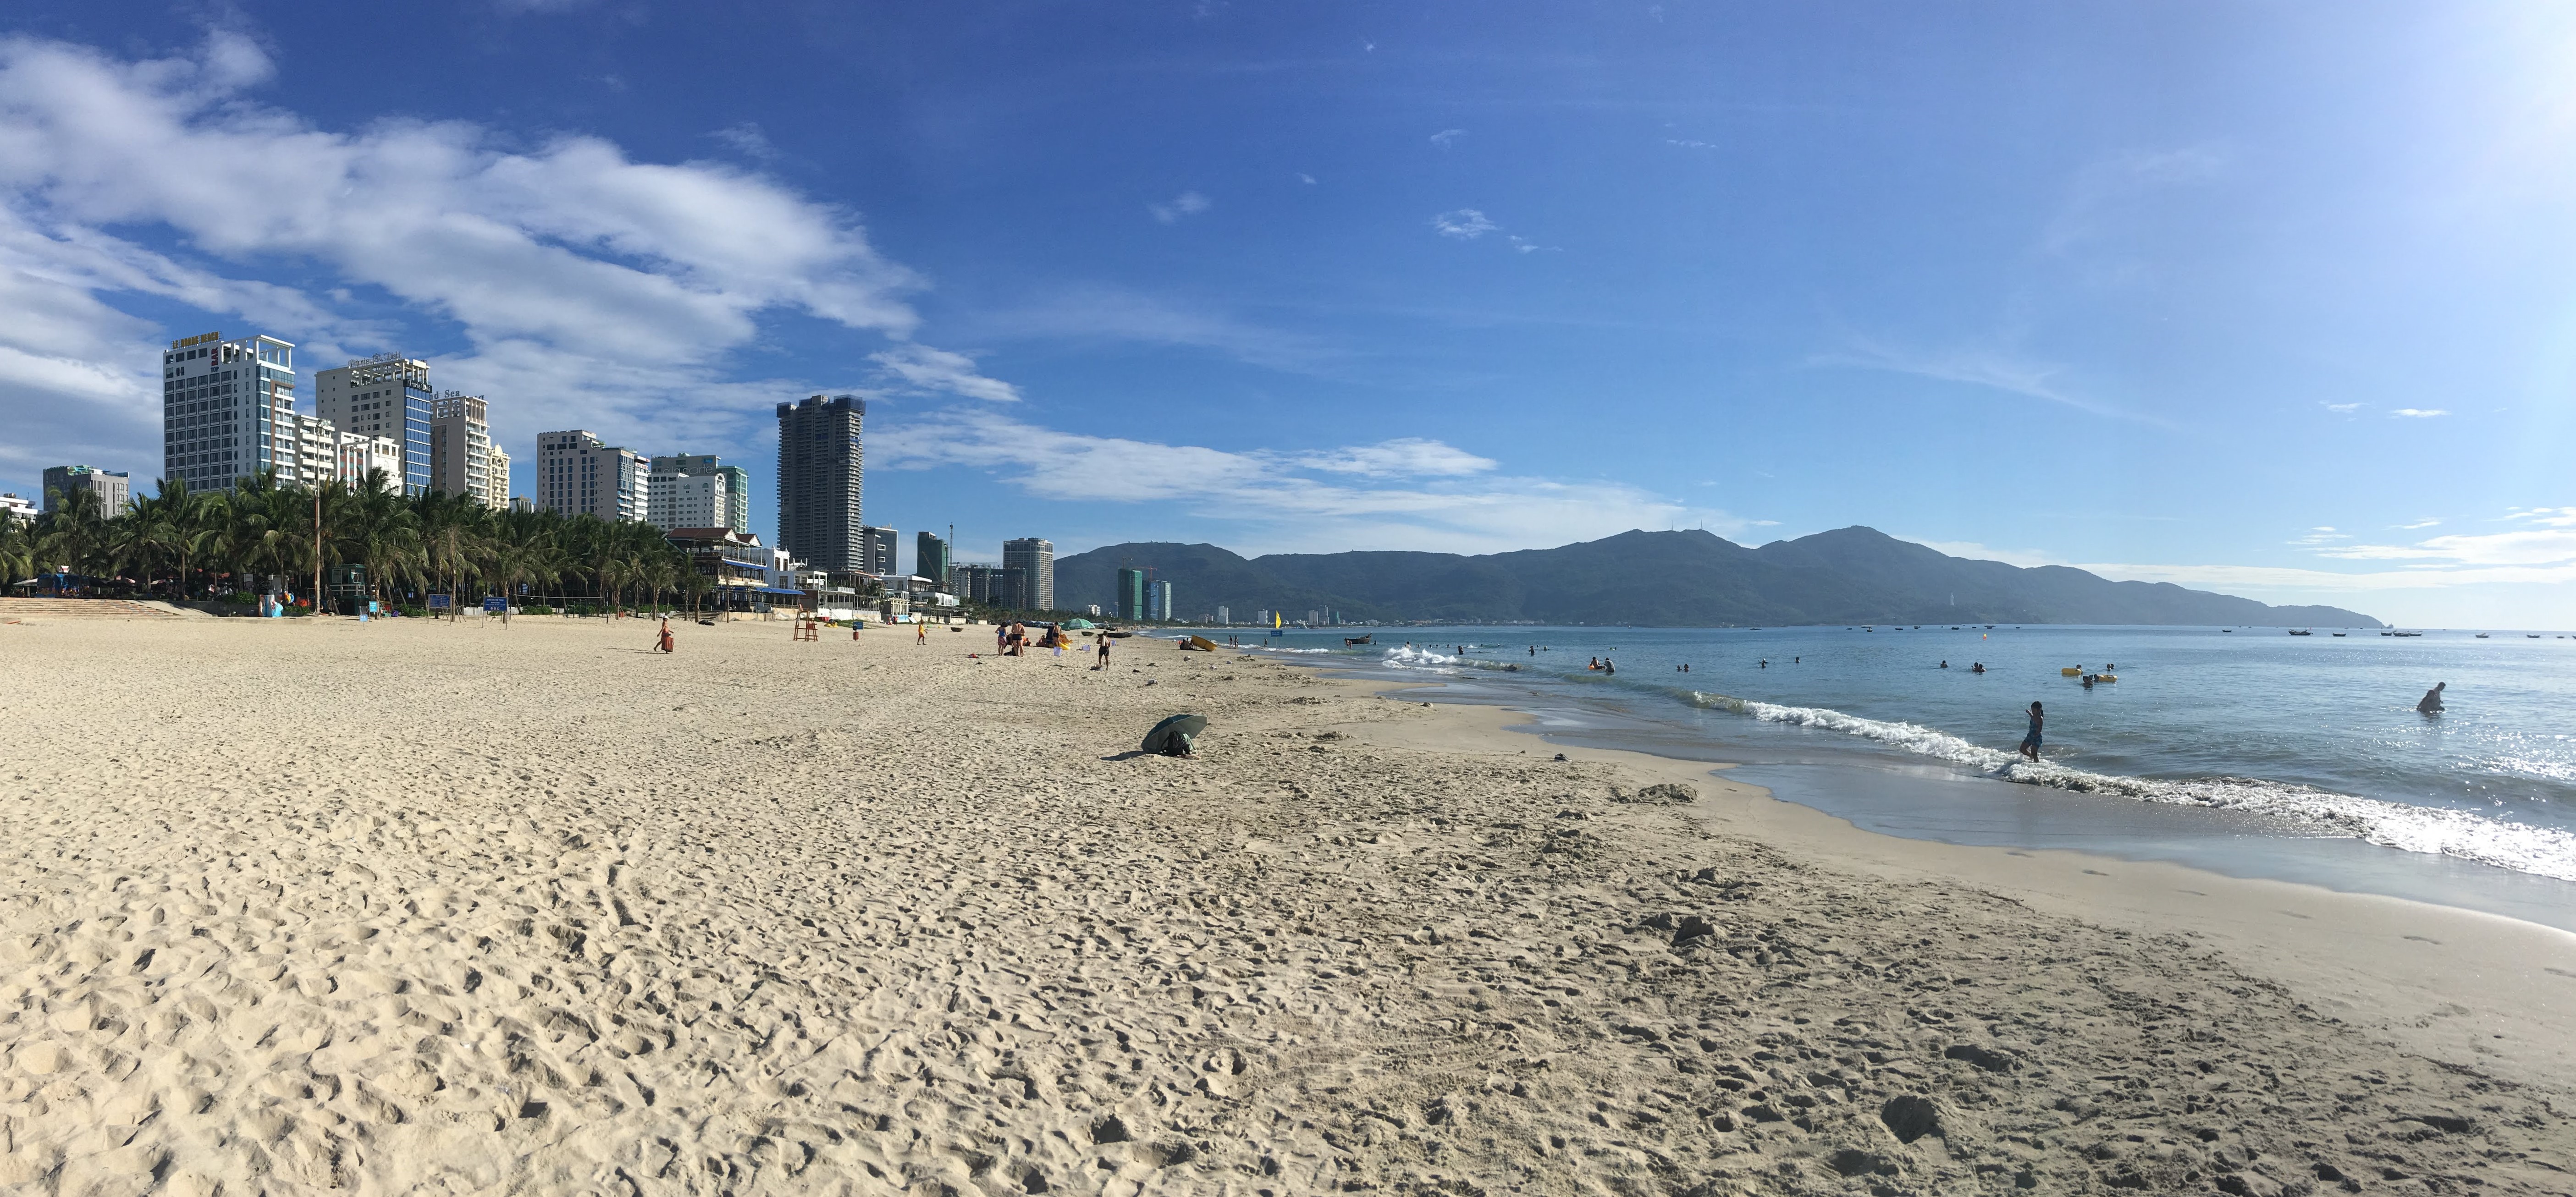
user: text: Bầu trời trong hình có màu gì?
assistant: text: Xanh dương

user: text: Trên bãi cát có bao nhiêu chiếc ô (dù)?
assistant: text: Hai

user: text: Tòa nhà cao tầng màu trắng ở bên trái có tên gì?
assistant: text: Lê Hoàng Beach

user: text: Bãi biển này thường được du khách và người dân địa phương sử dụng cho mục đích gì?
assistant: text: Tắm biển, nghỉ dưỡng và các hoạt động giải trí dưới nước

user: text: Bãi biển này là nơi giao thoa giữa môi trường tự nhiên và đô thị; hãy mô tả mối quan hệ không gian giữa các tòa nhà cao tầng và mặt biển.
assistant: text: Các tòa nhà cao tầng nằm ngay sát bãi biển, tạo thành một hàng chắn phía sau bờ cát, cho thấy sự phát triển đô thị ven biển